Albert Füracker

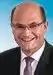
Füracker in 2018

Albert Füracker (born 3 February 1968) is a German politician of the Christian Social Union of Bavaria (CSU). He has been a member of the Landtag of Bavaria since September 2008 and has served as the Minister for Finance and Home Affairs of Bavaria since March 2018.